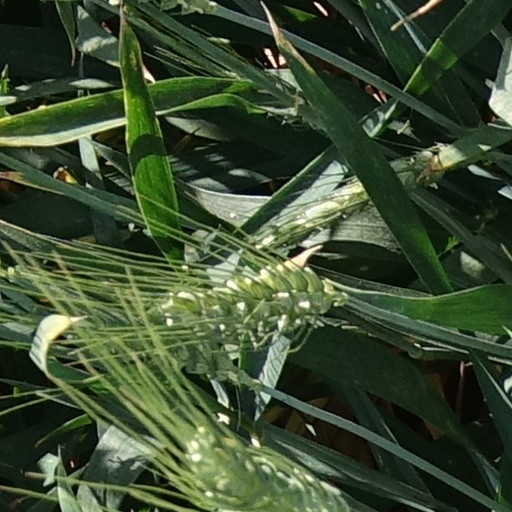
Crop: wheat